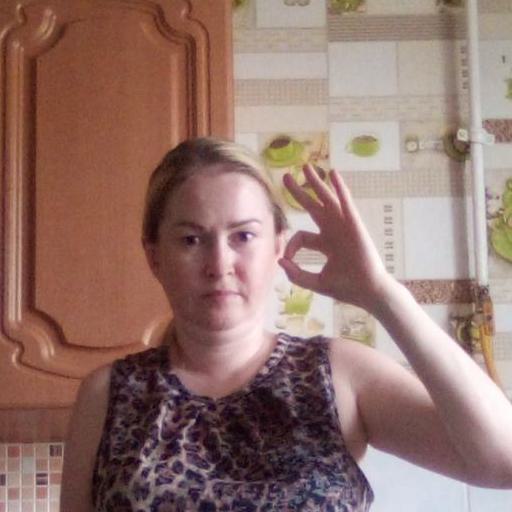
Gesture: ok